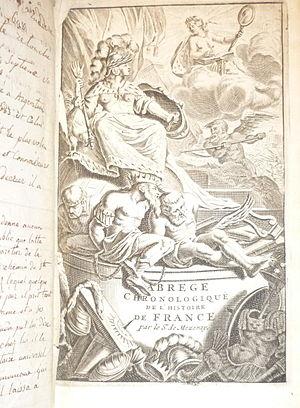
Frontispice du livre de Mézeray, imprimé à Amsterdam chez Henri Schelte en 1701: Abrégé de l'histoire de France.
François Eudes, sieur de Mézeray, né en 1610 à Ri et mort le 10 juillet 1683 à Paris, est un historien et historiographe français.